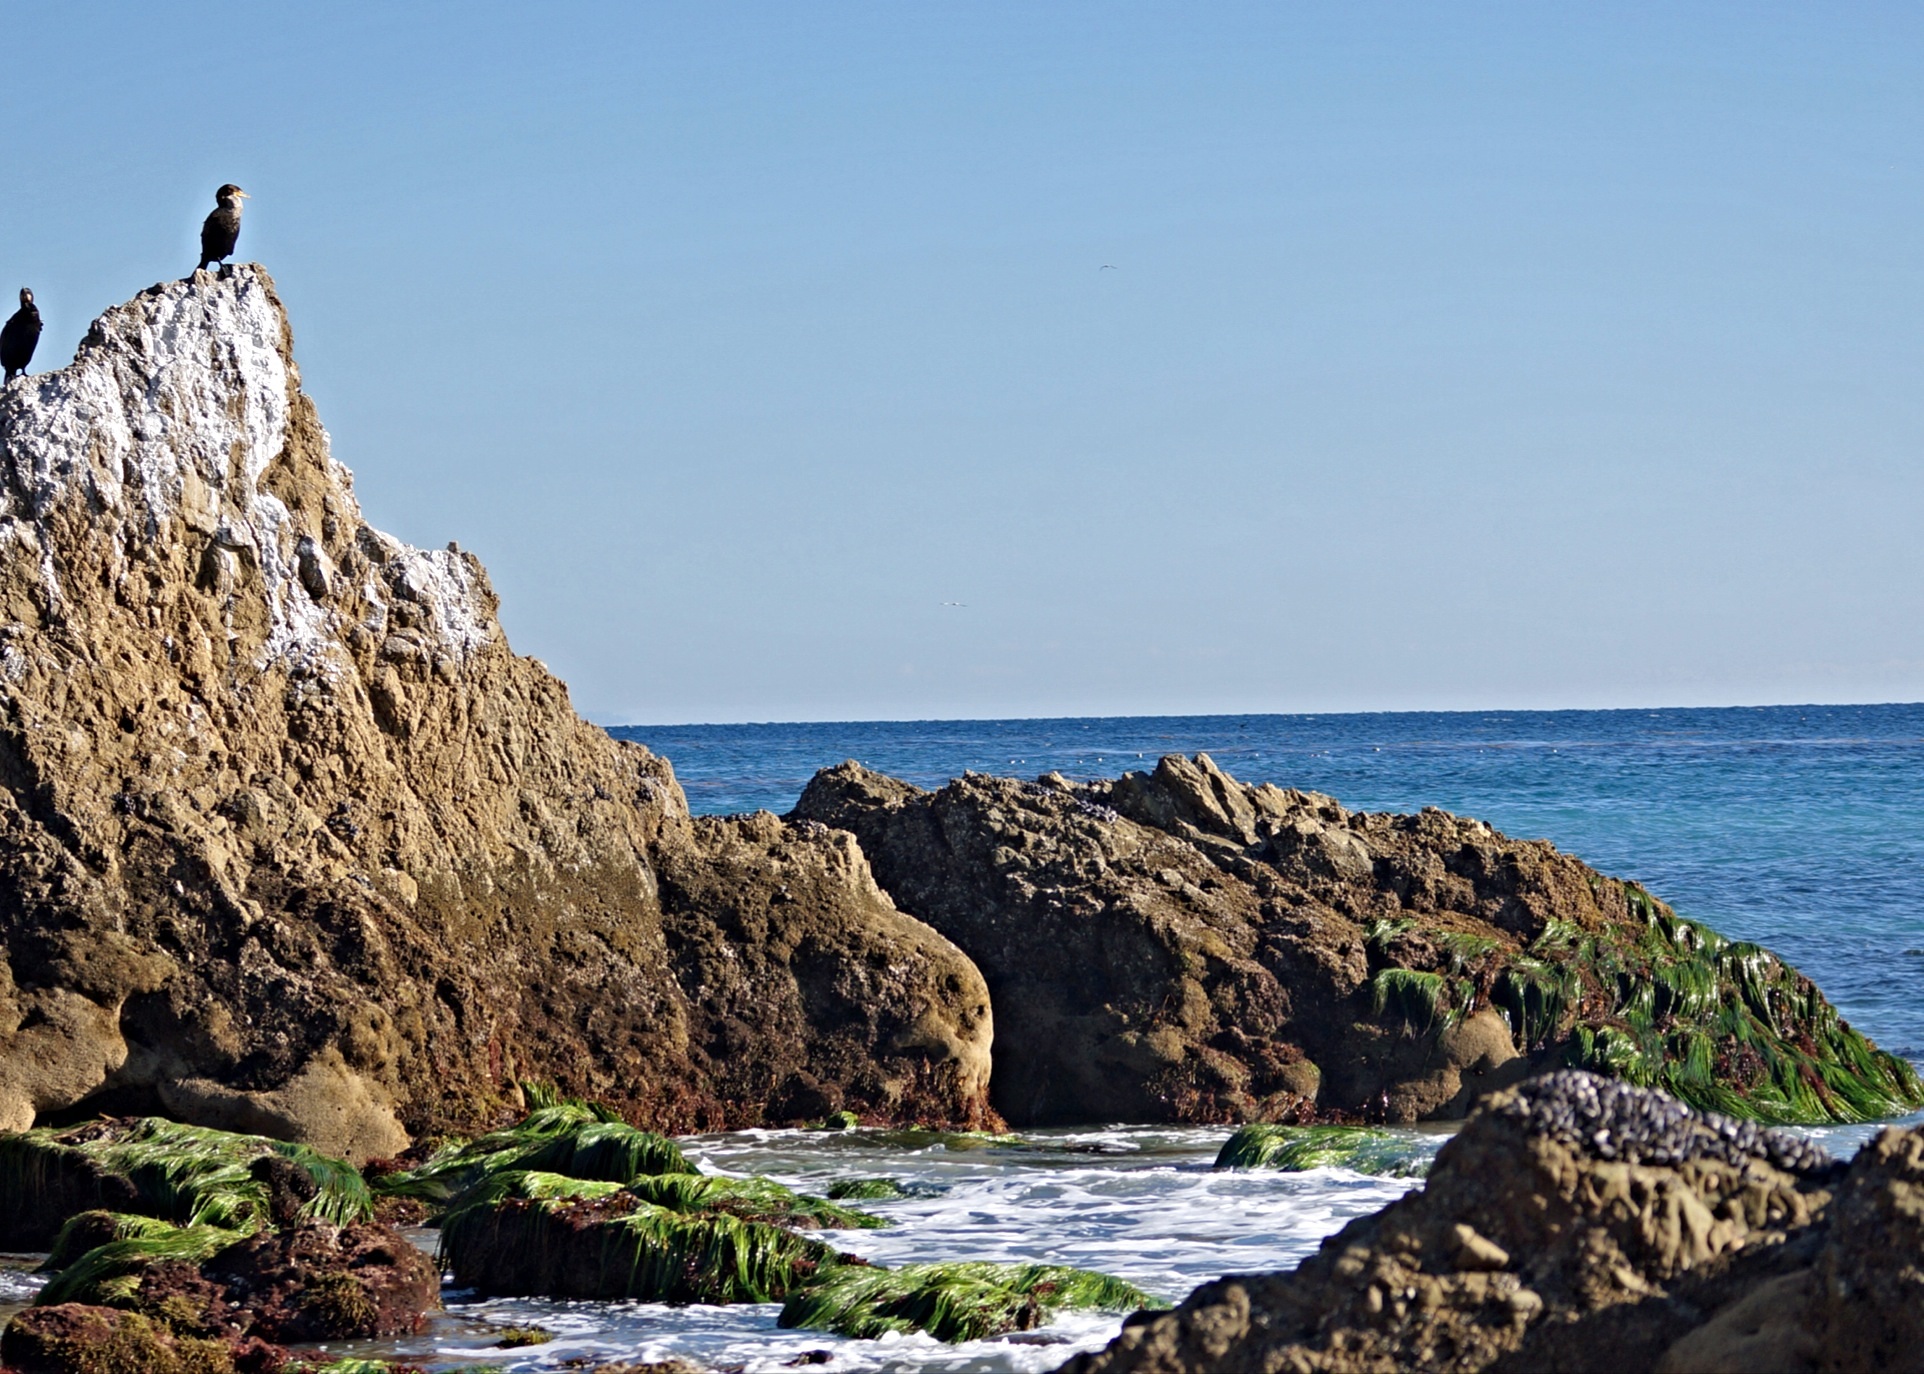
beach, landscape, sea, coast, water, nature, rock, ocean, shore, vacation, formation, cliff, cove, bay, stack, terrain, material, body of water, geology, pacific, cape, islet, landform, california beach